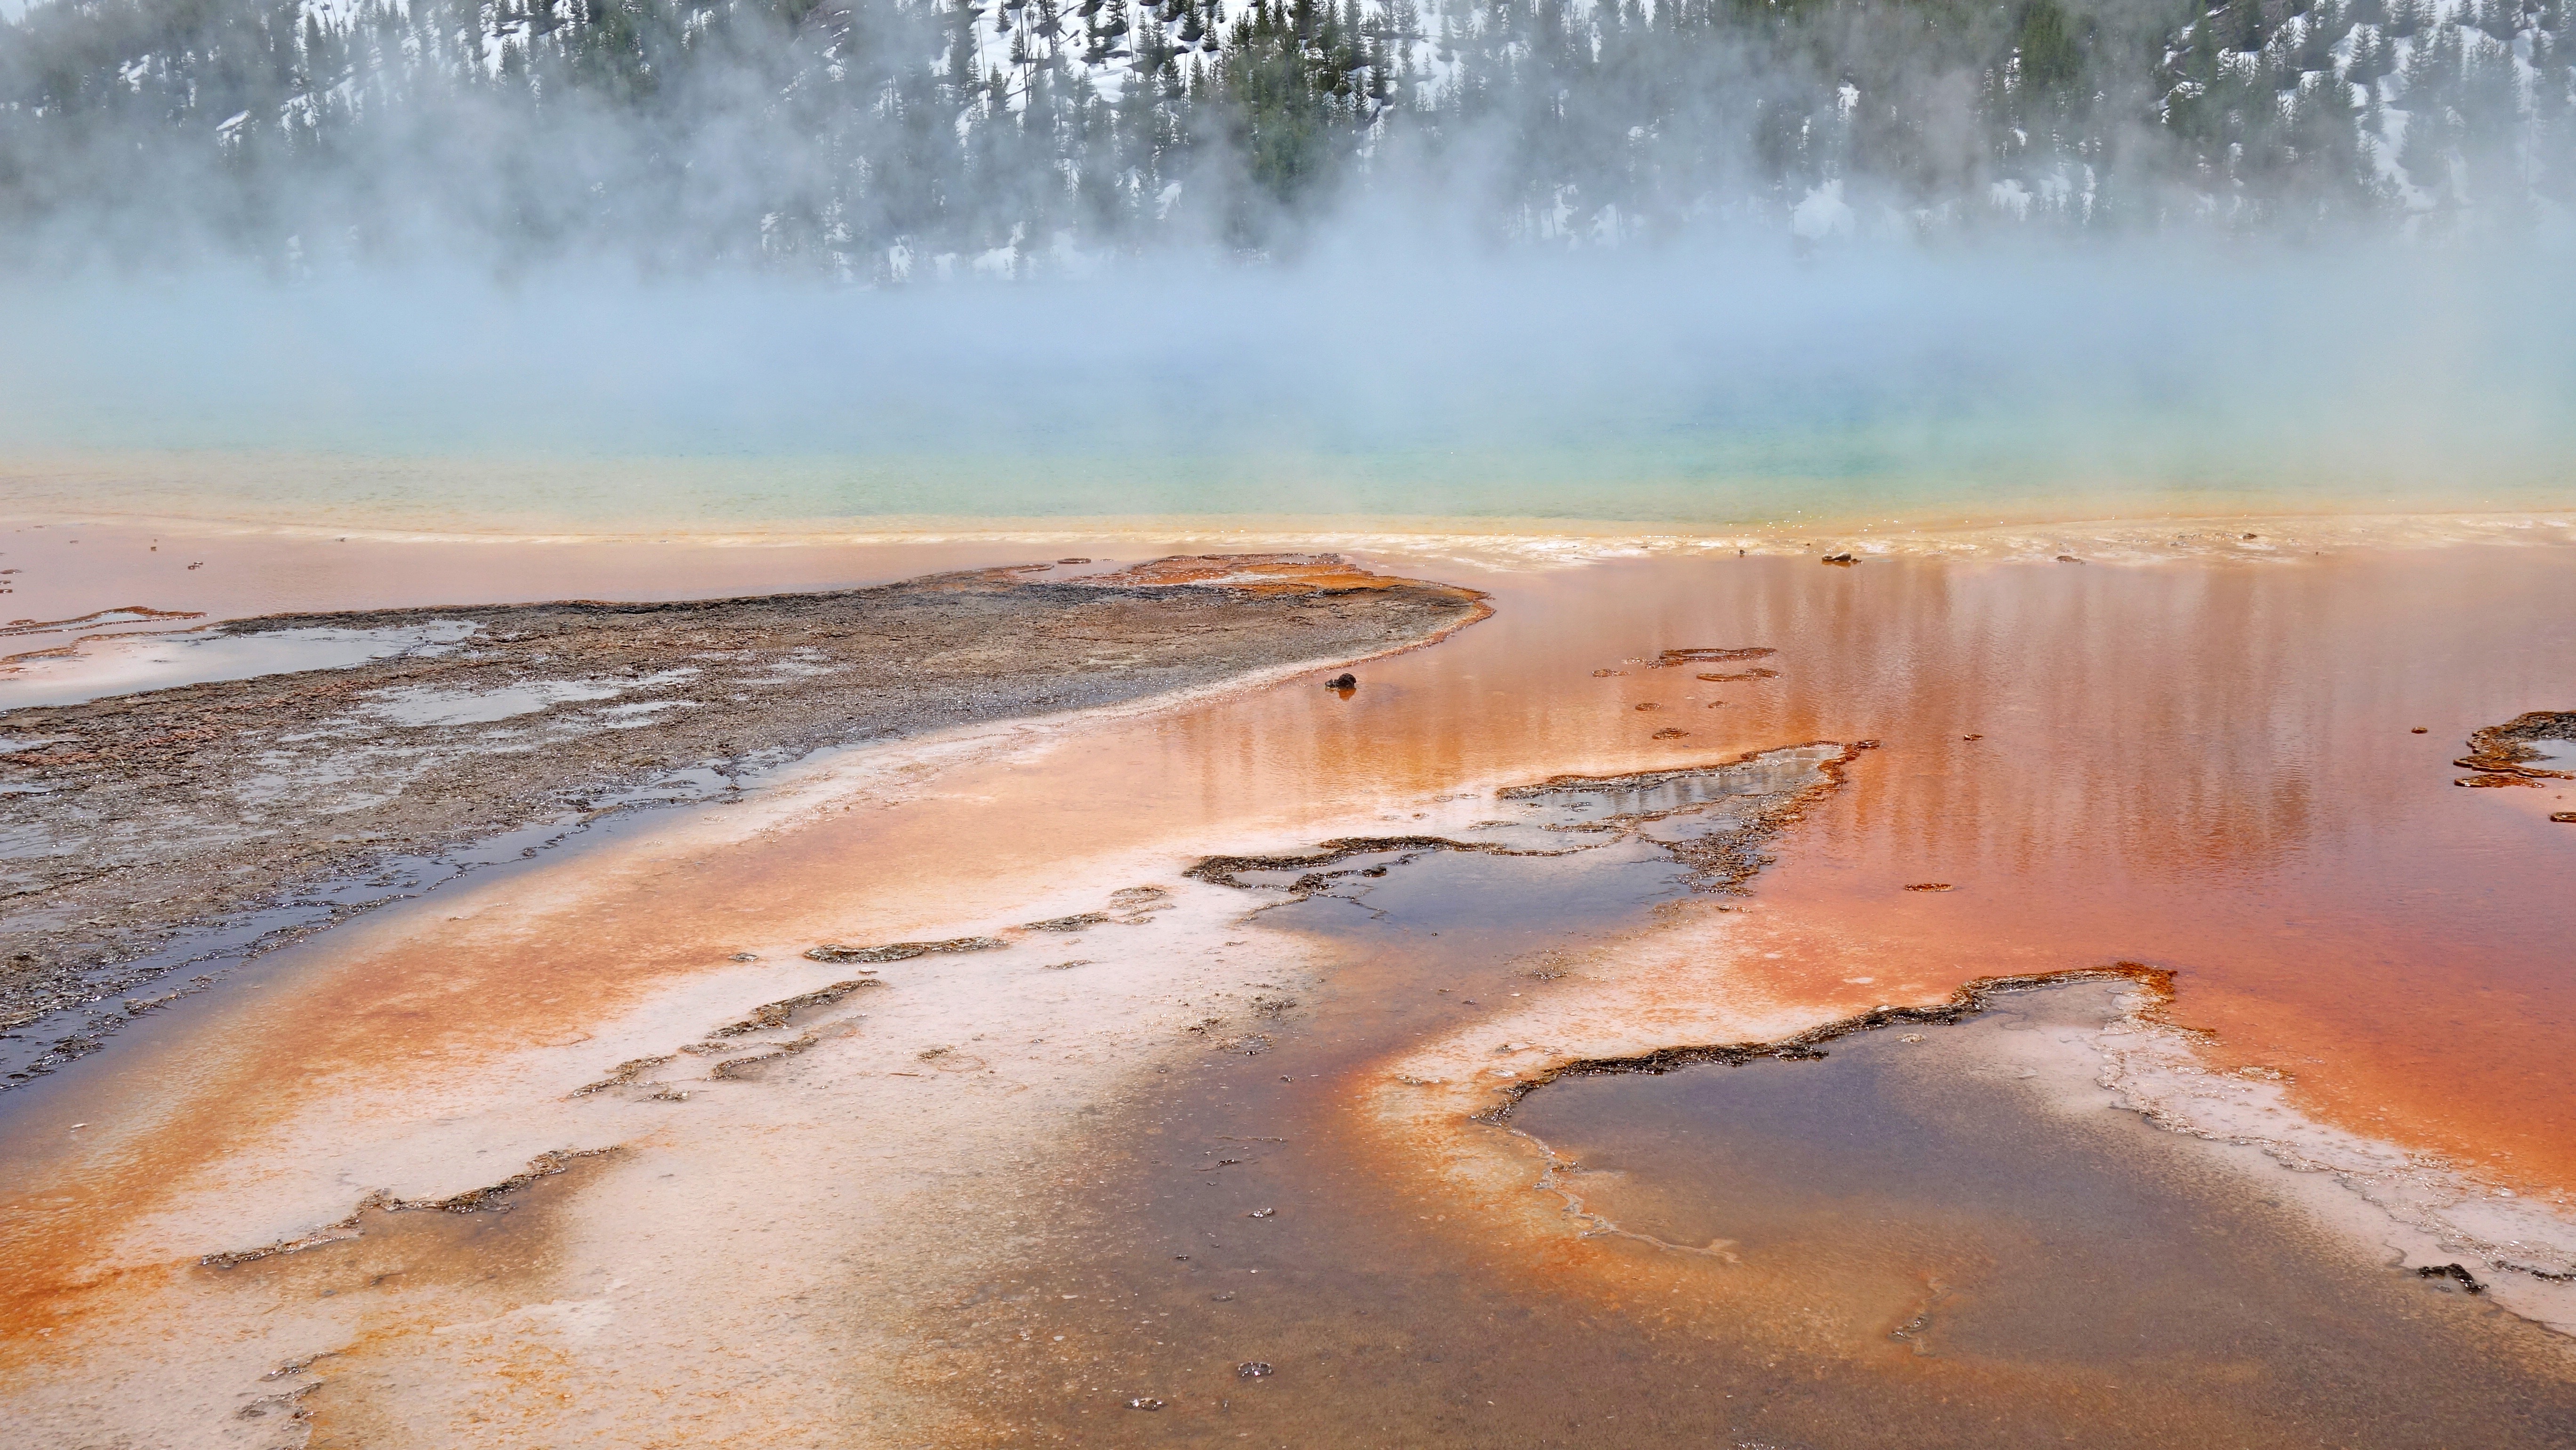
landscape, sea, coast, water, nature, sand, sunrise, mist, sunlight, morning, shore, wave, dawn, river, reflection, national park, material, body of water, yellowstone, united states, geyser, landform, grand prismatic spring, national parks, geographical feature, atmospheric phenomenon, wind wave